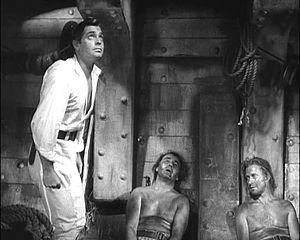
Clark Gable, né le 1ᵉʳ février 1901 à Cadiz et mort le 16 novembre 1960 à Los Angeles en Californie, est un acteur américain.